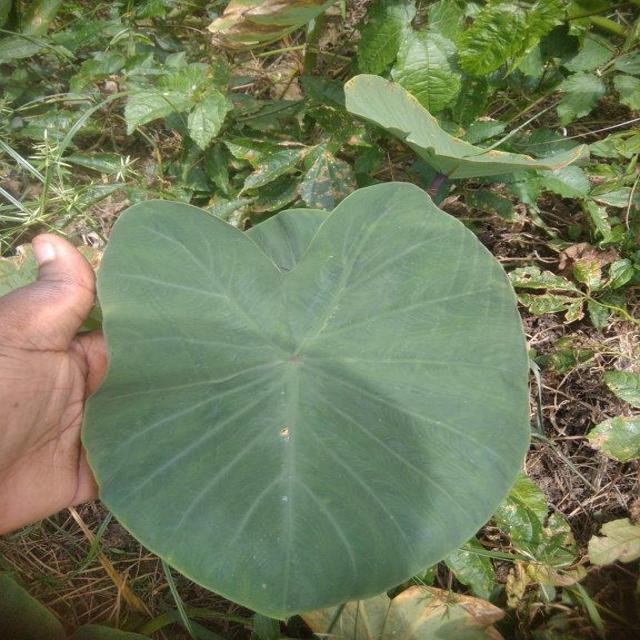
Label: Healthy